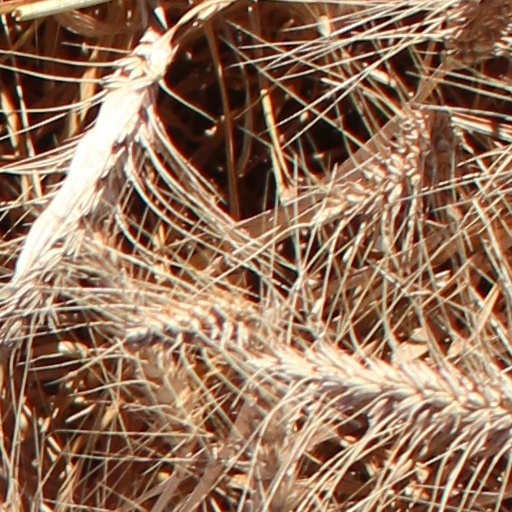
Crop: wheat